Fruktove

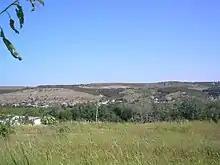
An image of Fruktove

Fruktove (detatarized name:) is a village in Crimea. It was first established in the 18th century and is currently the site of the Sevastopol International Airport. , a soldier who was killed in action and posthumously awarded for his service in the Crimean offensive against Axis forces during World War II, is buried in the village.